Slime mold

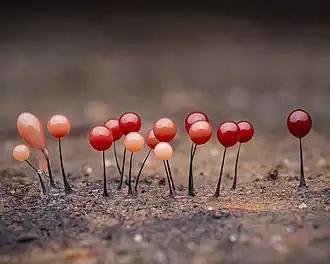
"Comatricha nigra" (Myxogastria) with developing fruiting bodies (sporangia)

Slime molds or slime moulds are a variety of small or microscopic organisms in different groups. They have both single-celled and multicellular forms during their life cycle, the individual cells coming together to form fruiting bodies that produce spores. Most live in damp places such as rotting wood.